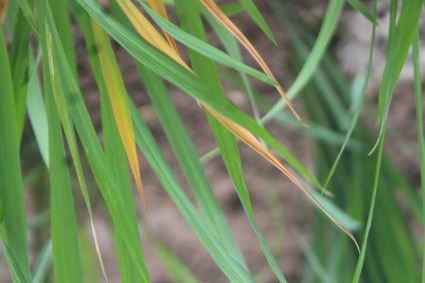
Disease: Tungro